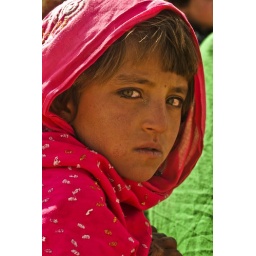
2009 Afghanistan Koeman-Afghan girl in red